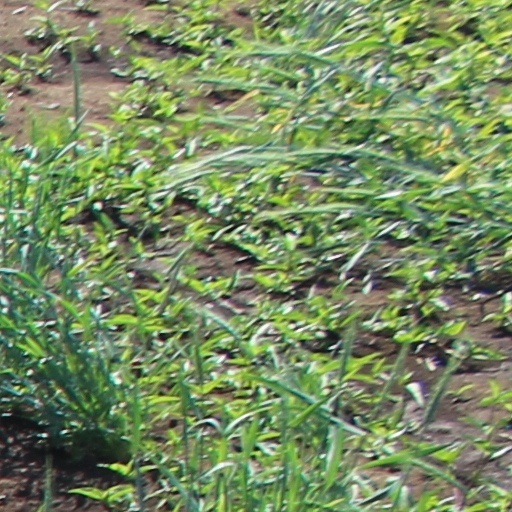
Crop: wheat